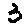
Label: 3